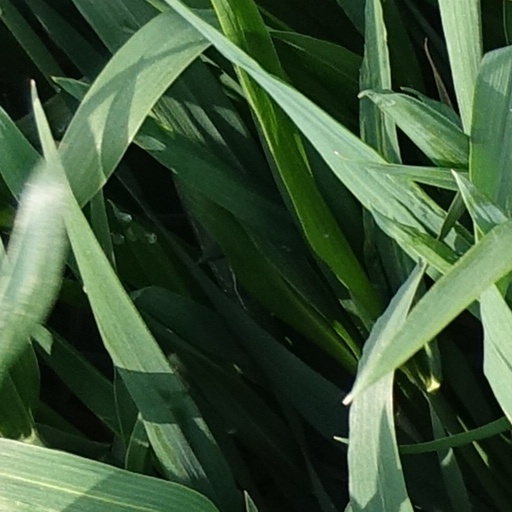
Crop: wheat